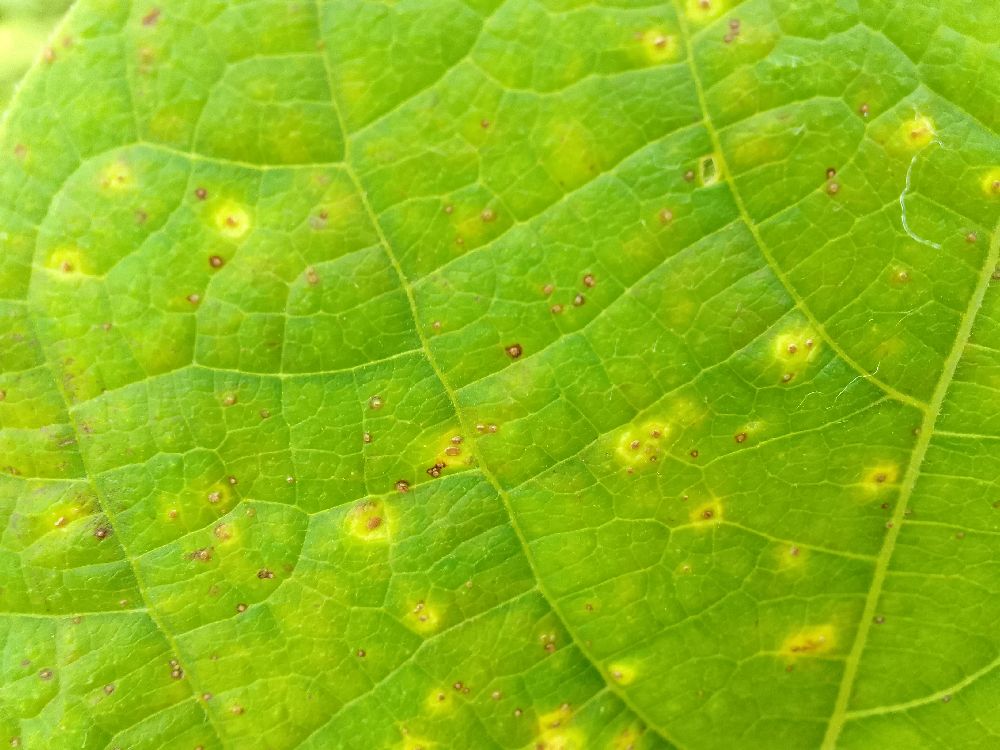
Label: rust